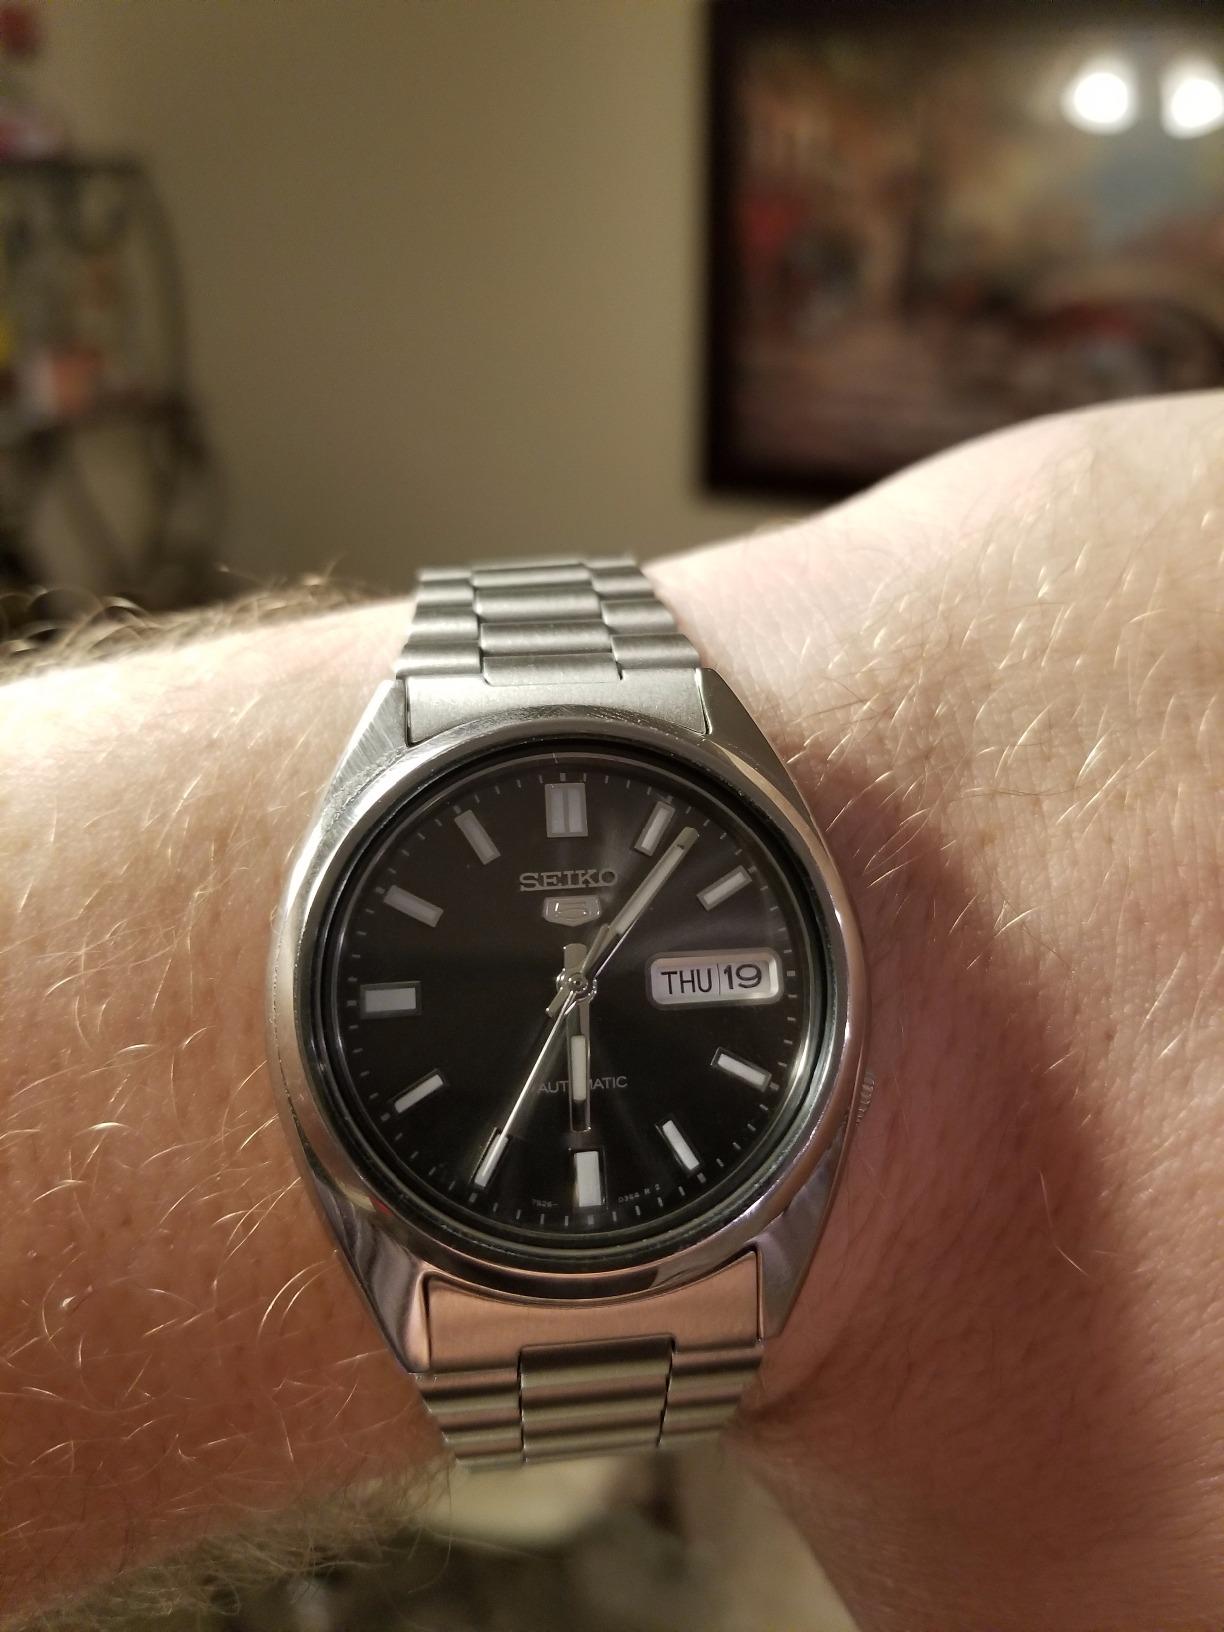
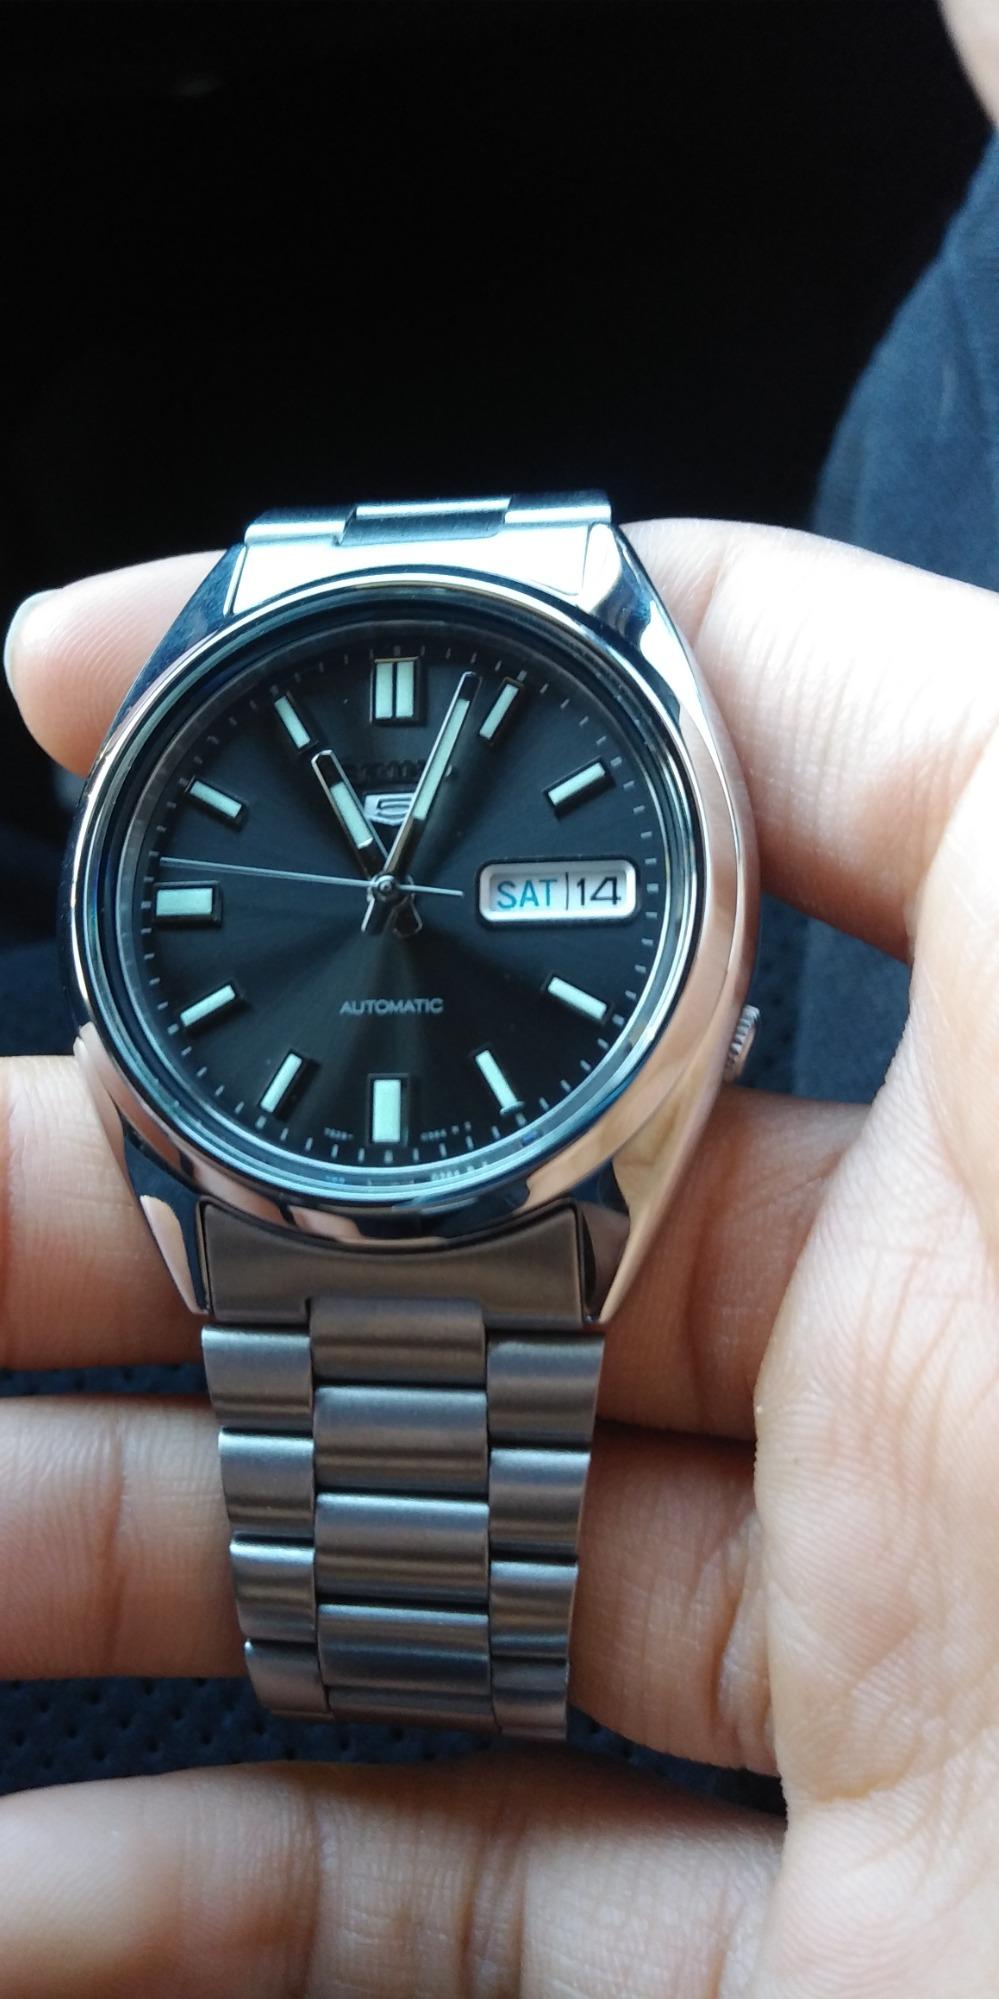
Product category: accessories_watch
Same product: yes